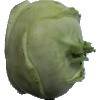
Label: kohlrabi